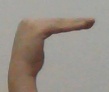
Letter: haa